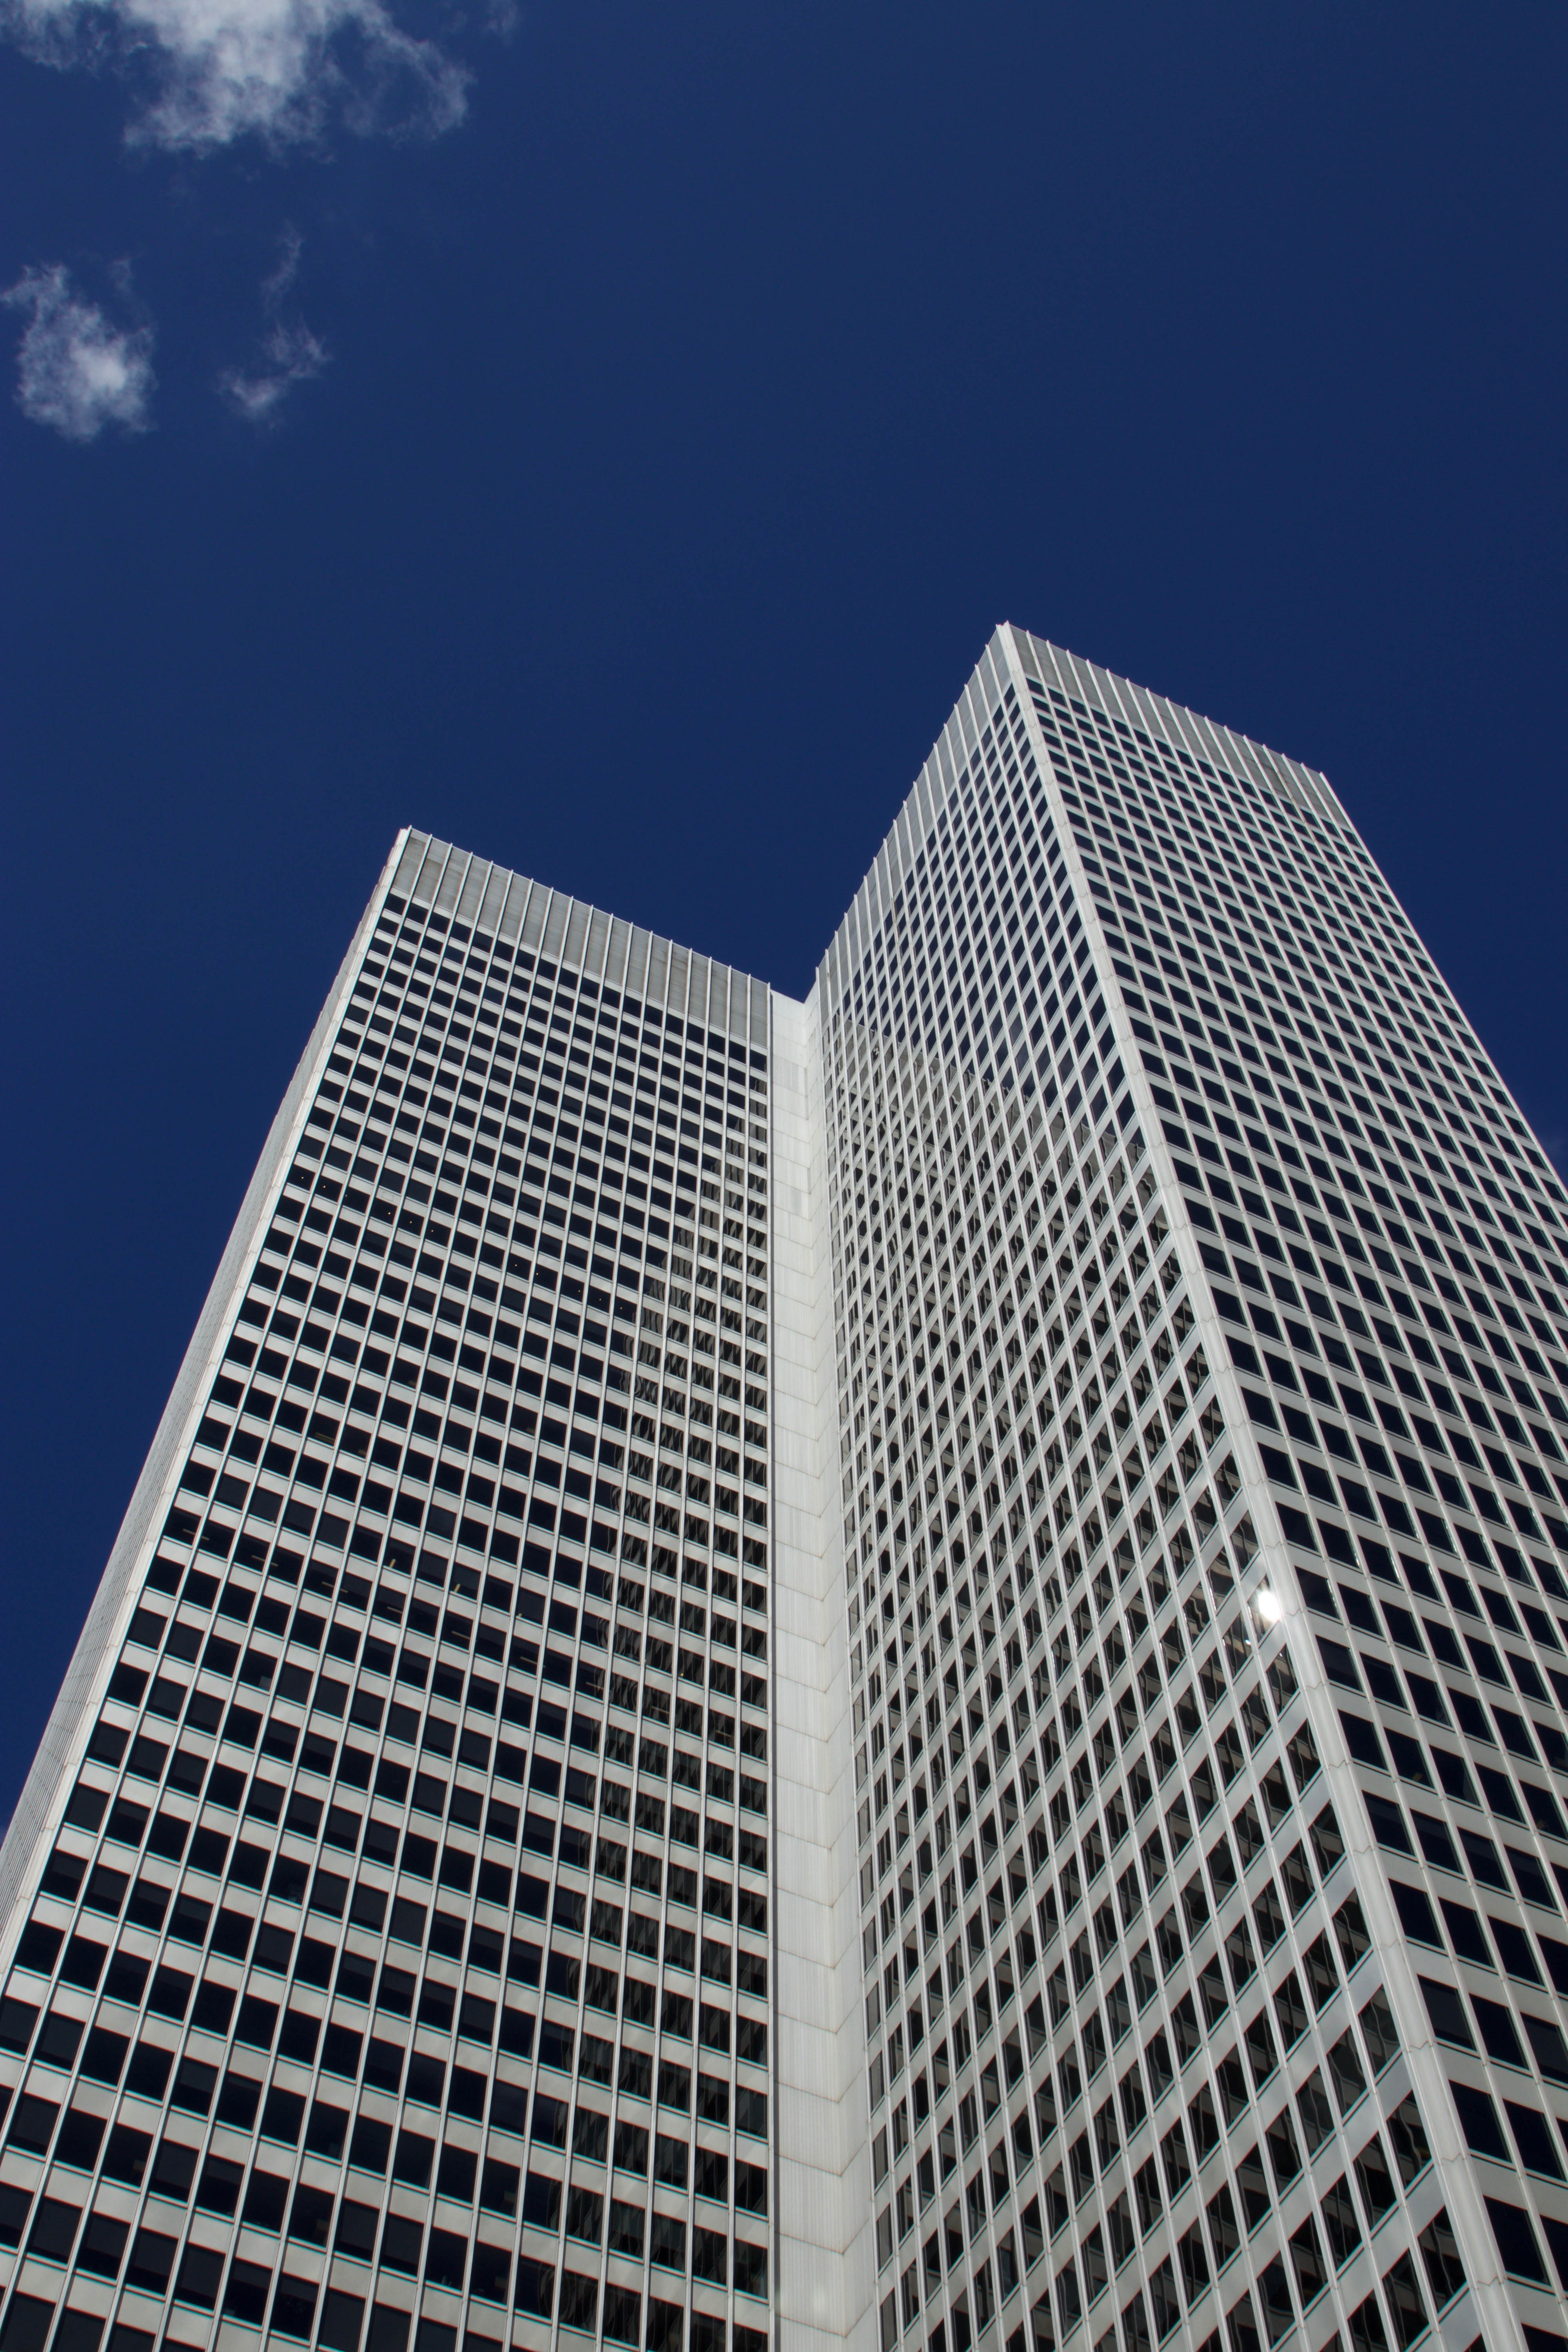
building, skyscraper, sky, tower, tower block, cloud, facade, condominium, symmetry, commercial building, city, urban design, pattern, composite material, mixed use, headquarters, electric blue, rectangle, apartment, engineering, corporate headquarters, downtown, daylighting, font